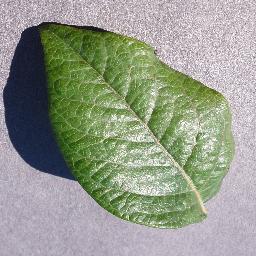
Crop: blueberry
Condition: healthy